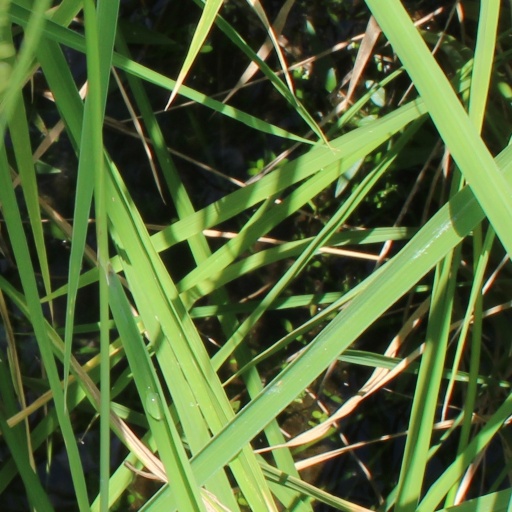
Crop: rice